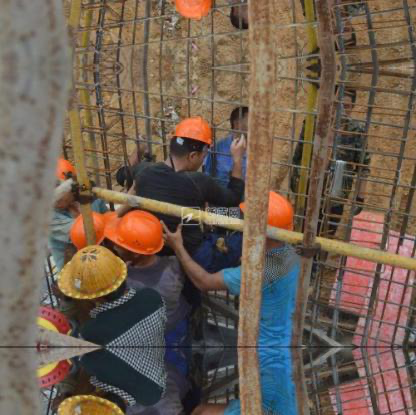
Objects in the image:
label: helmet
label: helmet
label: helmet
label: helmet
label: head
label: head
label: helmet
label: head
label: head